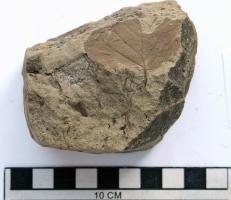
一个化石属于被子植物，其特征描述:属征：与墁形中美果化石共生的叶压型化石。

简述：椭圆形至阔卵形，叶全缘，偶见轻微缺刻。羽状脉序。

详述：单叶，椭圆形至阔卵形，对称或偶略不对称；长25~36mm宽21~33mm，叶顶部微钝圆，基部心形，具柄，柄宽0.7~0.9mm；叶全缘，偶见轻微缺刻。羽状脉序。中脉微弯；二级脉达缘，每侧4~6条，与中脉夹角40°~45°，二级脉分叉；三级脉细，发育不完整，常分叉，结成不规则网格；四级脉不清。